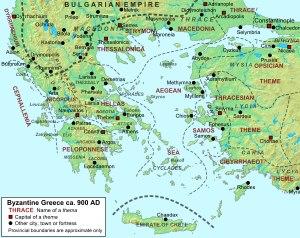
La guerre byzantino-bulgare de 913-927 fut provoquée par la décision de l’empereur byzantin Alexandre de cesser le paiement du tribut annuel concédé à la Bulgarie après la guerre de 894-896. Le tsar bulgare Siméon Iᵉʳ de Bulgarie, qui ambitionnait non seulement d’être reconnu comme tsar à la place de l’empereur byzantin mais également de faire de Byzance et de la Bulgarie un seul empire, se servit de cette décision comme casus belli.
Nicéphore Iᵉʳ, dit le Logothète, probablement né vers 750 et mort le 26 juillet 811, est un empereur byzantin régnant de 802 à 811. Son règne intervient au moment d'une période d'instabilité depuis les années 780, qui font suite à la reprise en main de l'Empire par la dynastie isaurienne.
Le thème de Strymon est un thème byzantin situé dans la région correspondant à l'actuelle Macédoine grecque. Il comprend la ville de Serrès qui est aussi sa capitale. Le thème est probablement fondé au milieu du IXᵉ siècle. Son histoire administrative est mouvementée, le thème est parfois détaché ou uni avec les thèmes avoisinants.
L’Acarnanie est une région traditionnelle de la Grèce occidentale, délimitée au nord par le golfe Ambracique, à l’ouest et au sud-ouest par la mer Ionienne. À l’est, le fleuve Achéloos la sépare de l’Étolie.
Le thème de Macédoine est un thème byzantin fondé vers 790. En dépit de son nom, il n'est pas situé sur le territoire de la Macédoine actuelle mais dans la région de Thrace. Sa capitale est Andrinople.
Leucade est une des îles Ioniennes. Elle porta longtemps le nom de Sainte-Maure.
Le thème de Thessalonique est un thème byzantin situé au sud des Balkans. Il englobe des parties de la Macédoine centrale et occidentale et est centré autour de Thessalonique, la deuxième plus grande ville de l'empire et la capitale du thème.